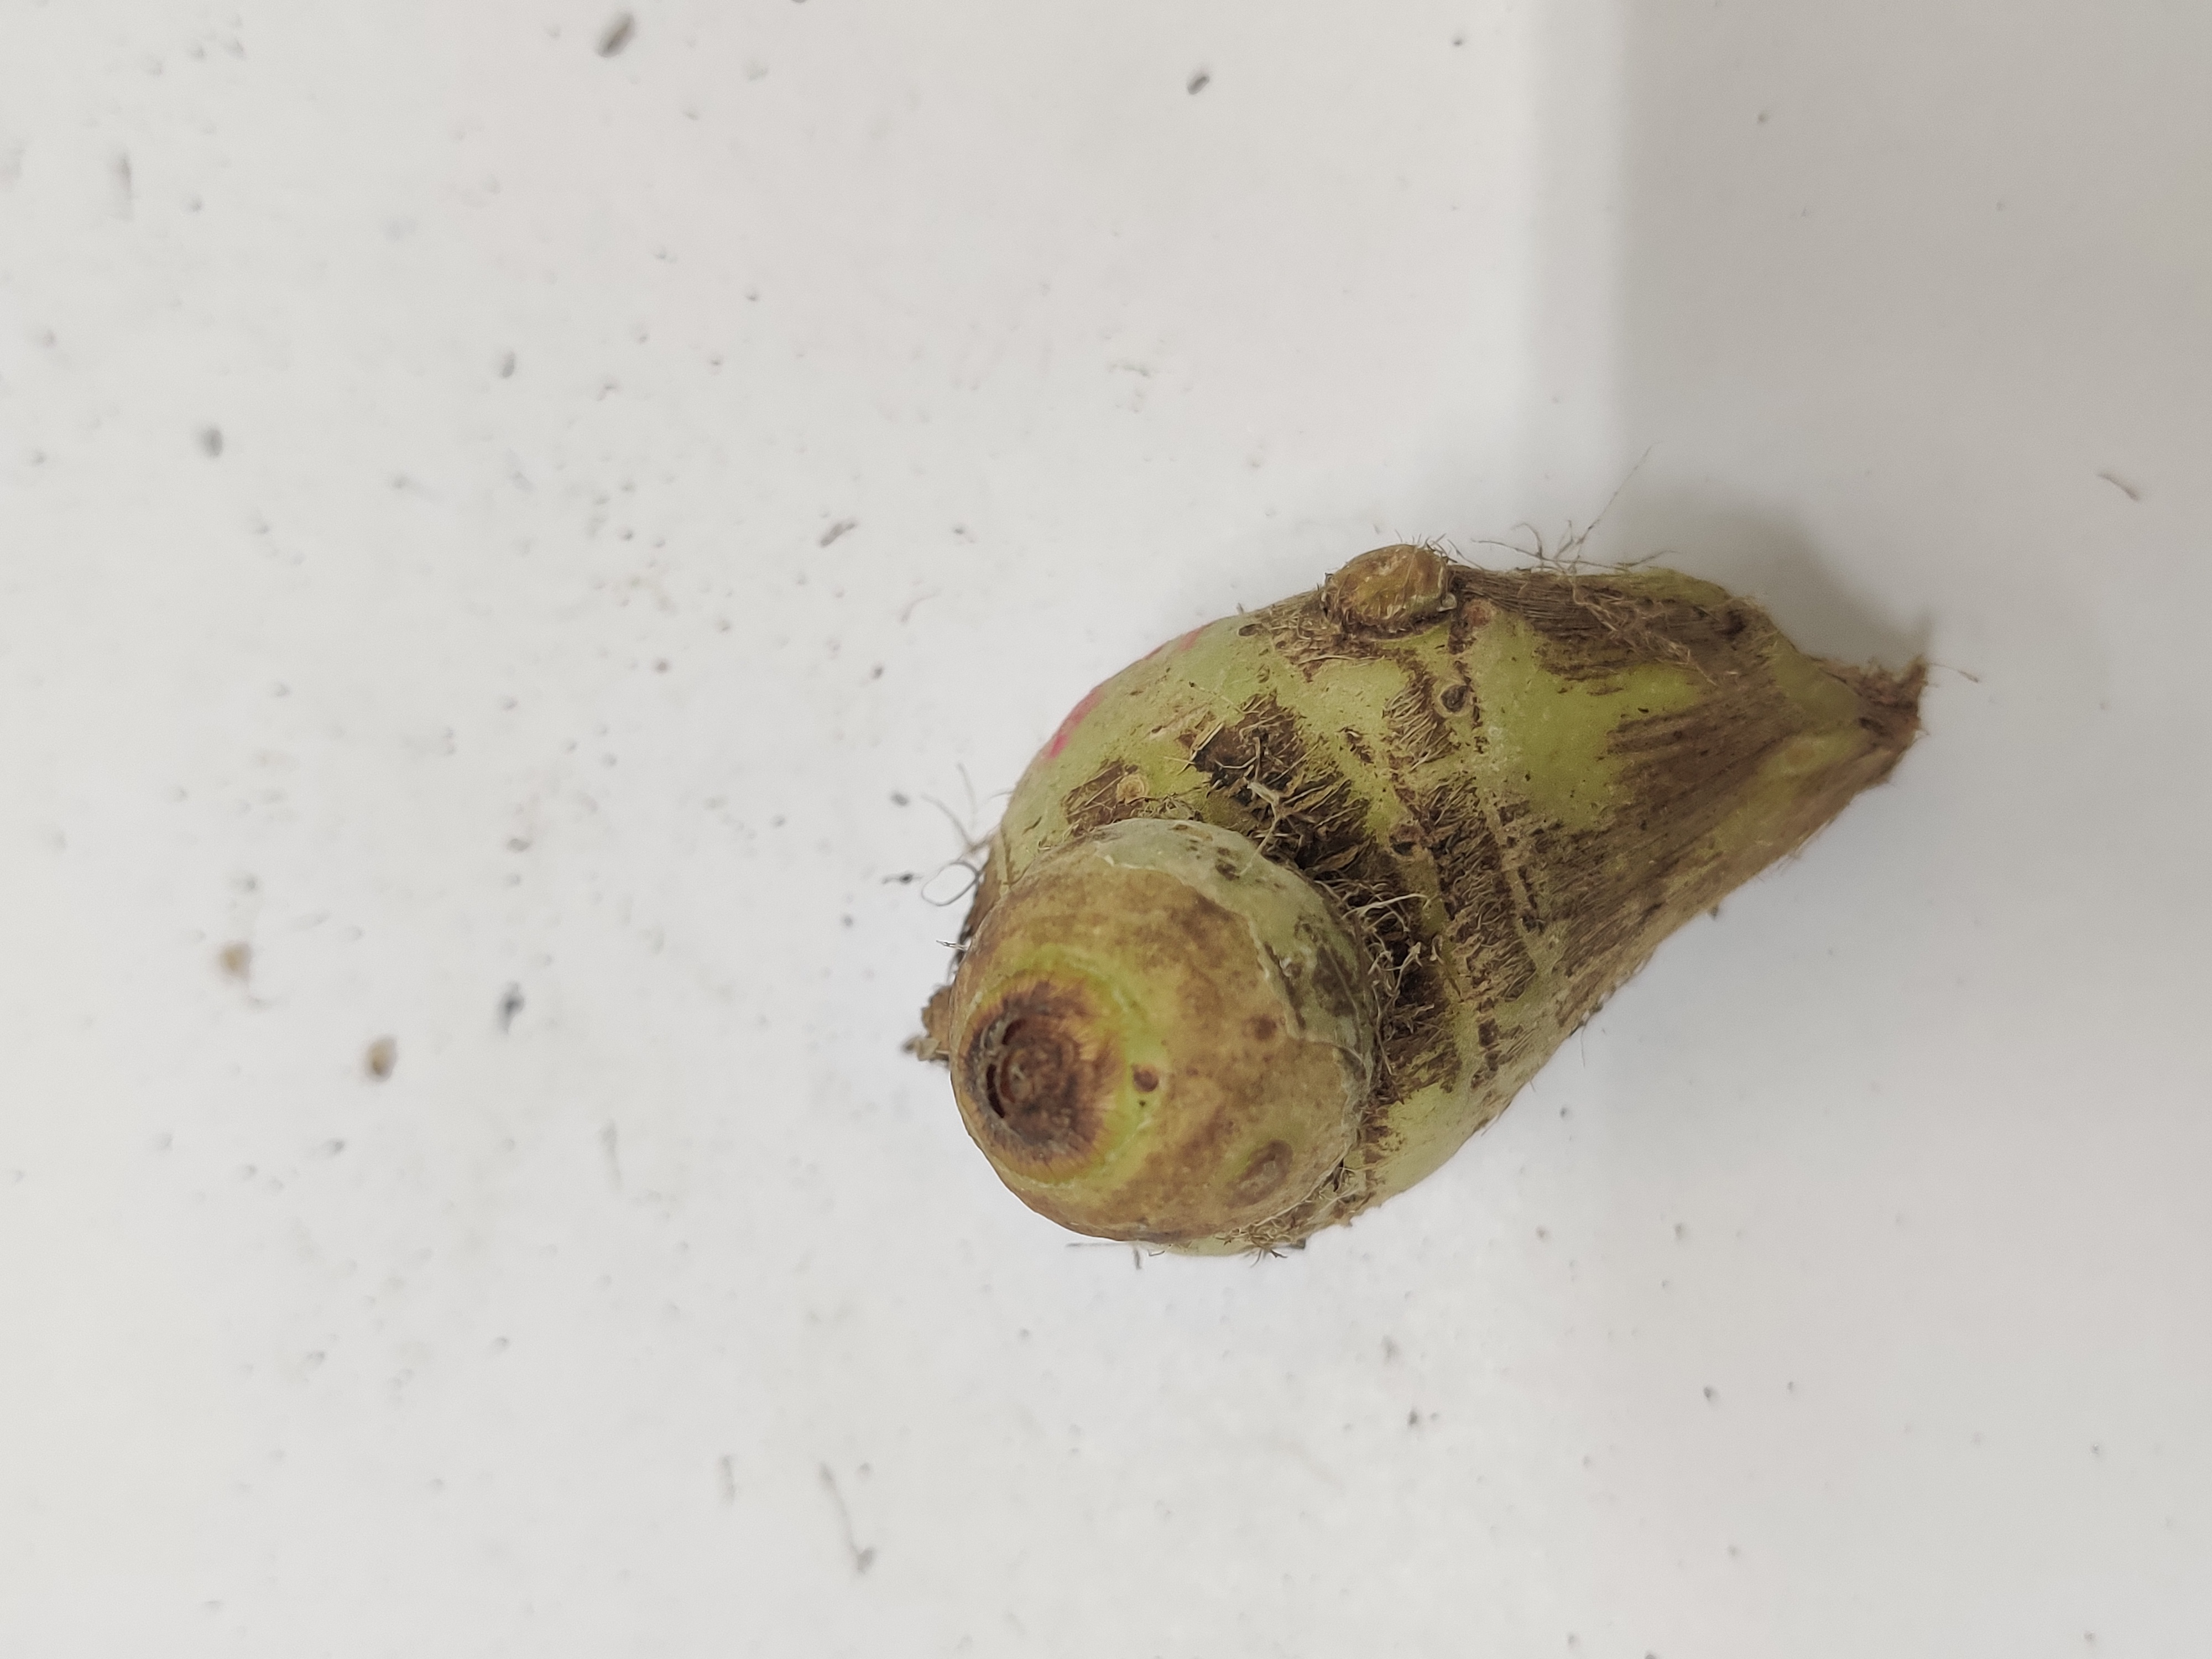
Crop: Taro root
Condition: Severely Damaged